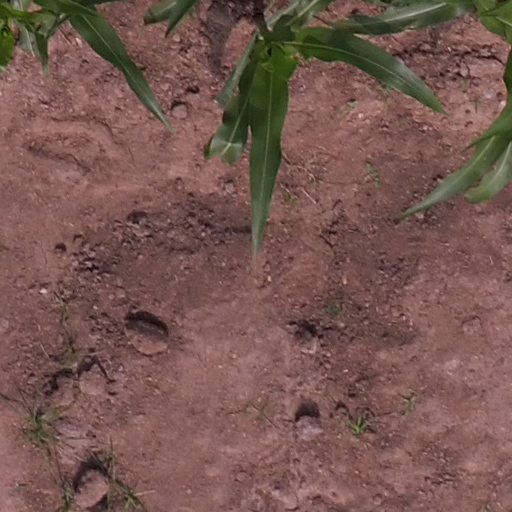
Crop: maize; corn